Mugda Medical College & Hospital

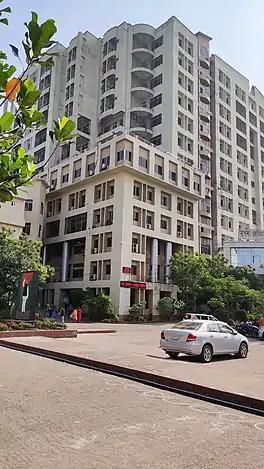
Mugda Medical College

Mugda Medical College & Hospital is a public medical college and 500-bed healthcare facility in Dhaka.